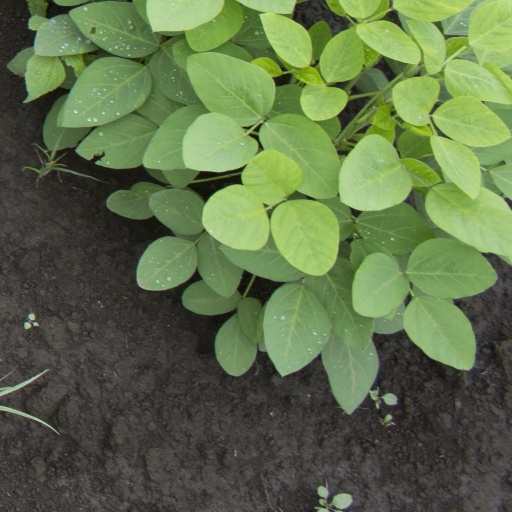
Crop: soybean